Kiran Nepali

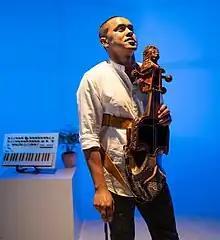

Kiran Nepali was born and raised in Kirtipur, Kathmandu. Initially he was discouraged to play the sarangi by his father due to cultural discrimination towards "gainees" which still persists in Nepal. Nepali decided otherwise and followed the family's tradition as a sarangi musician.